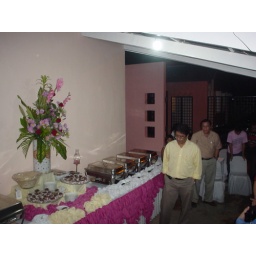
Noel Paver leading the prayer and Dr. Boy Listano looks on with son in pink shirt at the back